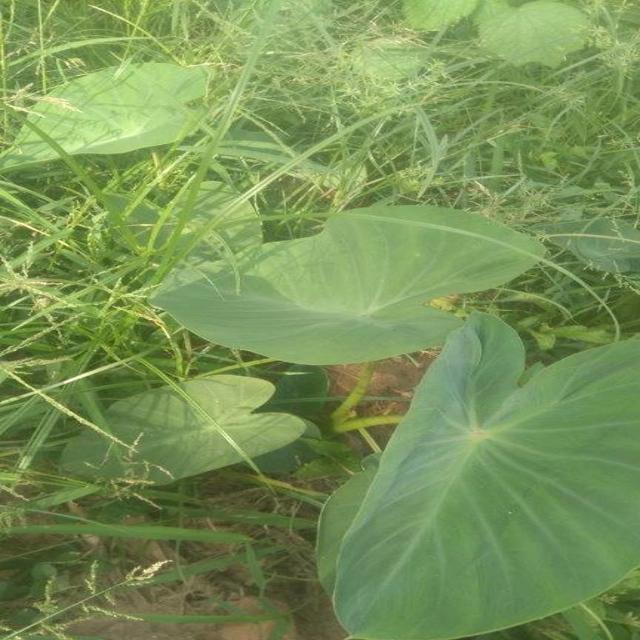
Label: Healthy